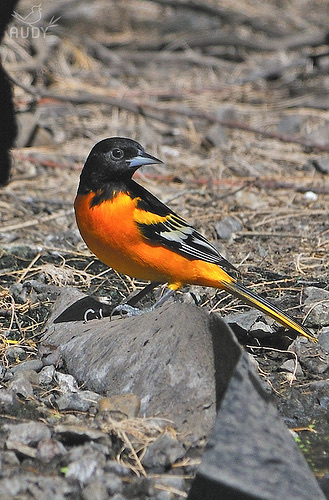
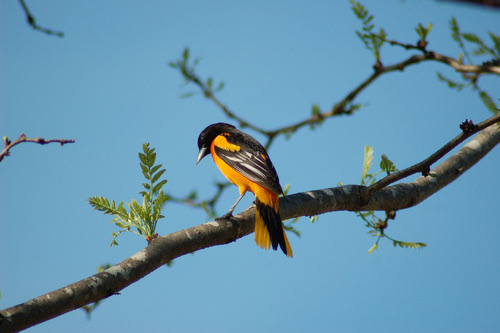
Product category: misc
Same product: yes